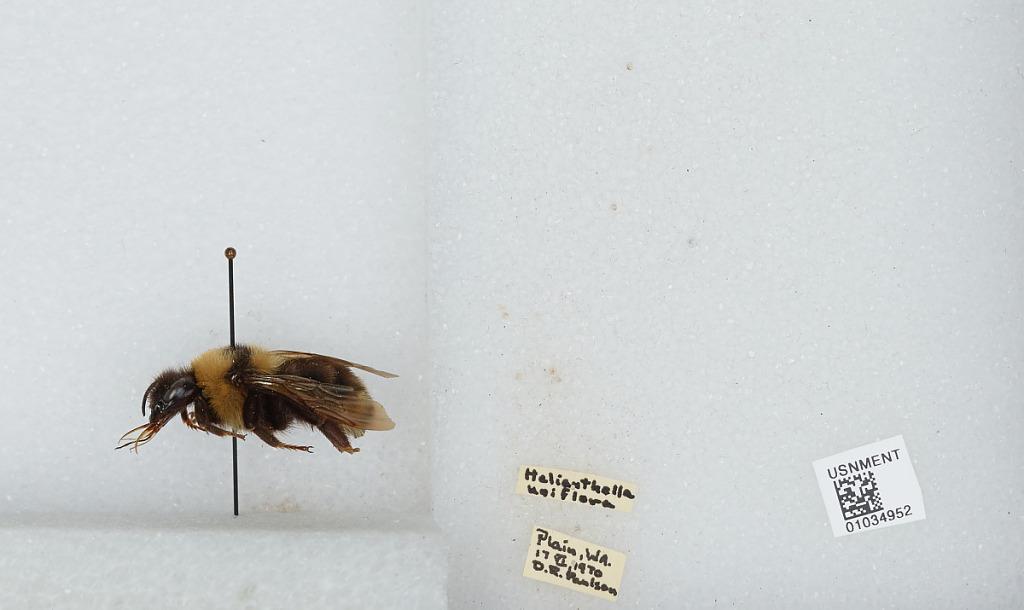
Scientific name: Bombus (Psithyrus) suckleyi Greene
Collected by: D. Paulson
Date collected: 1970-6-17
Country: United States
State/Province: Washington
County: Chelan
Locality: Plain
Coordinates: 47.7631, -120.657